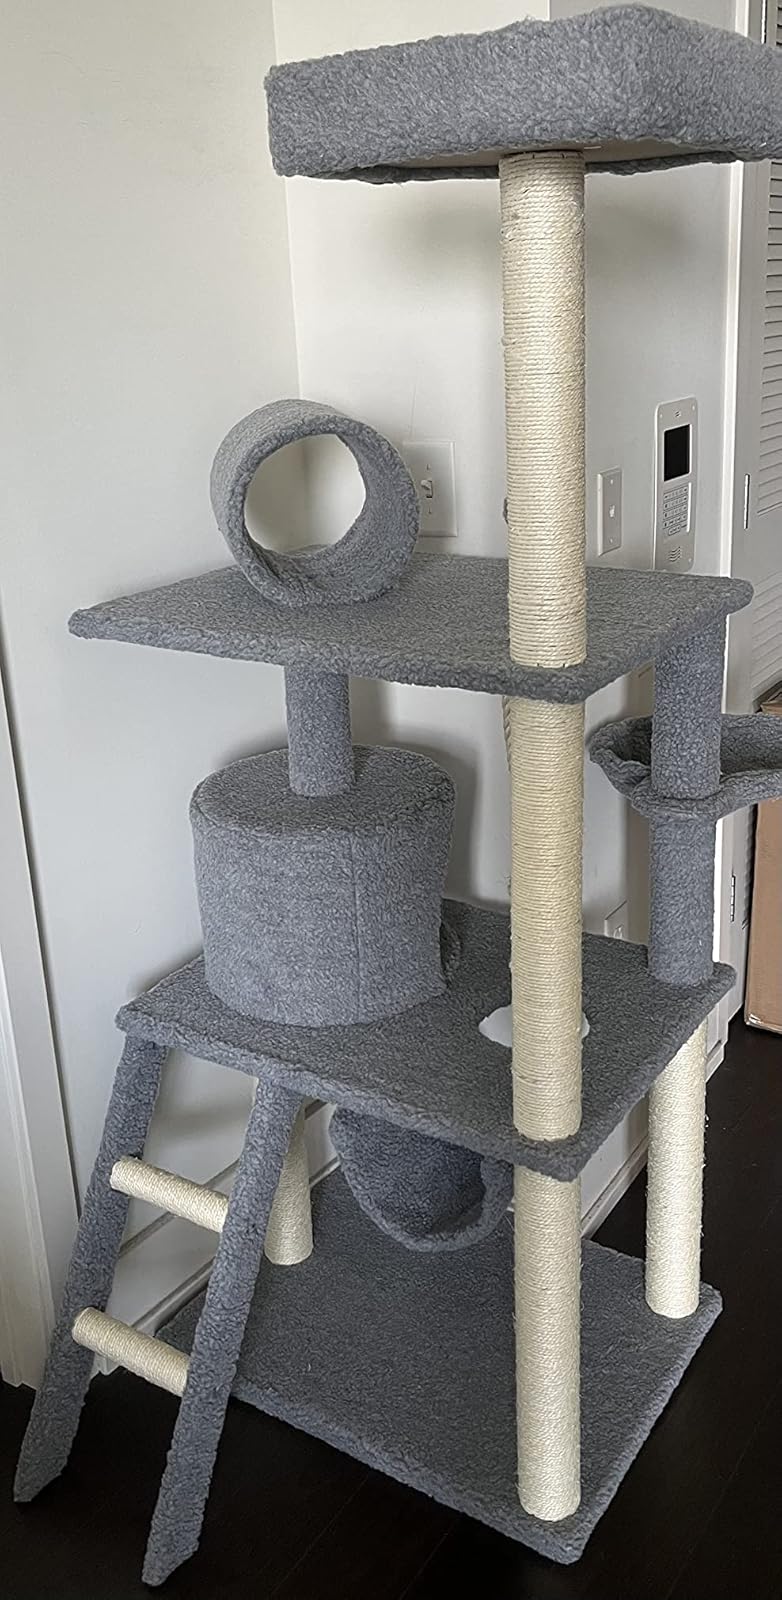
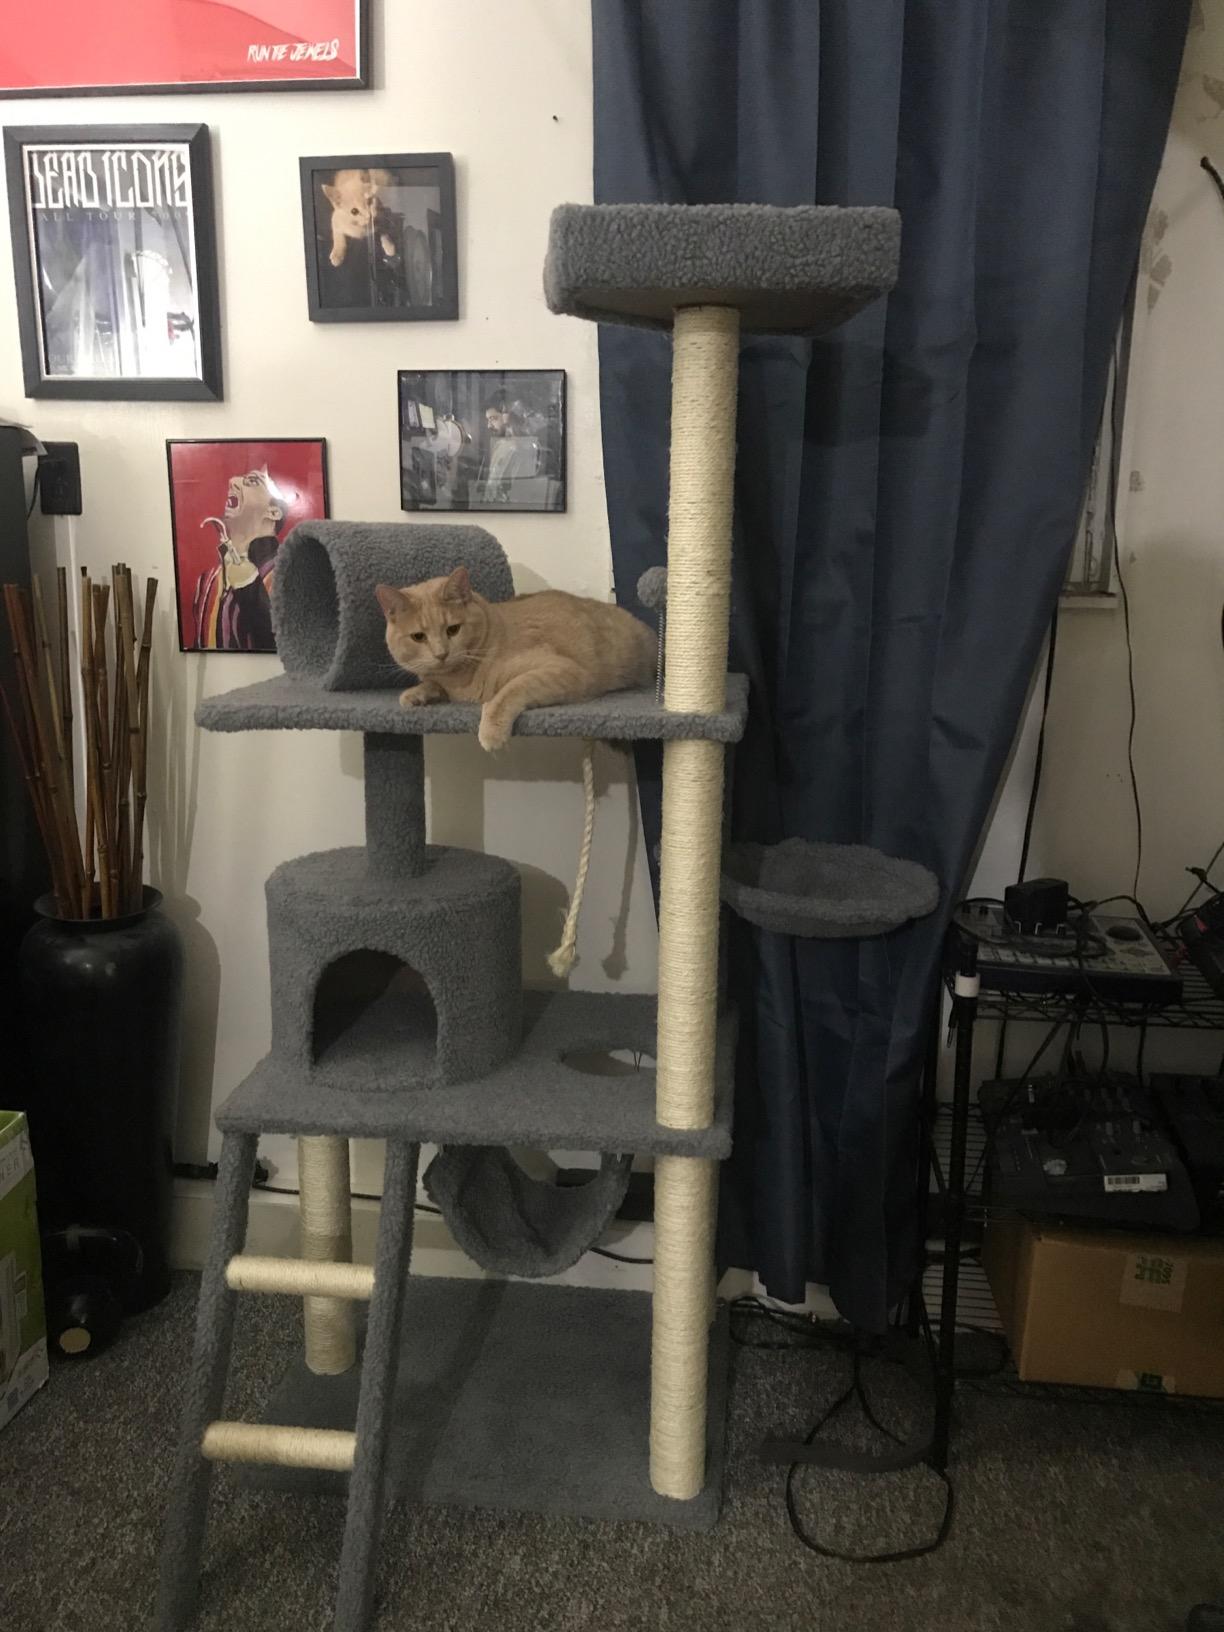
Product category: items_cat tree
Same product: yes